List of markets in Barcelona

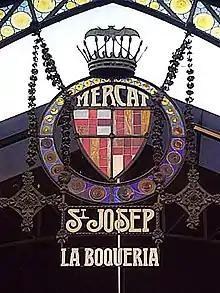
La Boqueria

The city of Barcelona has a great many neighborhood markets that provide meat, fish, produce, and more on a daily basis, and are still vital to the urban life of the city. Many of the city's historic markets date to the mid-to-late 19th century, as the city was experiencing rapid growth due to the creation of the Eixample. Each neighborhood has at least one market and many have up to 4. Markets in the city are typically large enclosed spaces located centrally in the neighborhoods they serve. The larger markets are arranged into departments depending on the product. In addition, there exist many non-food based markets around the city, such as those that offer art or secondhand goods. The city's oldest markets are located in the Ciutat Vella and Eixample, with newer markets along the fringes of the city. Many of the older markets, such as La Boqueria, not only provide food and goods for their surrounding neighborhoods, but are tourist attractions in their own right, as they provide an essential glimpse into everyday life in the city. The markets are administered under the Mercats Municipals de Barcelona wing of the city's government.